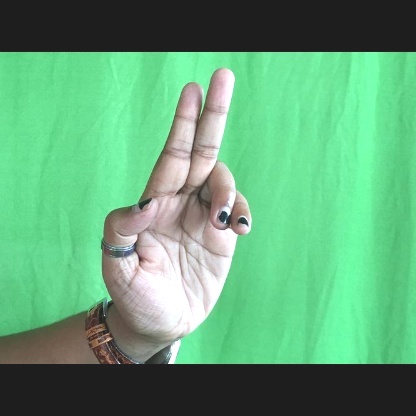
Mudra: Ardhapathaka